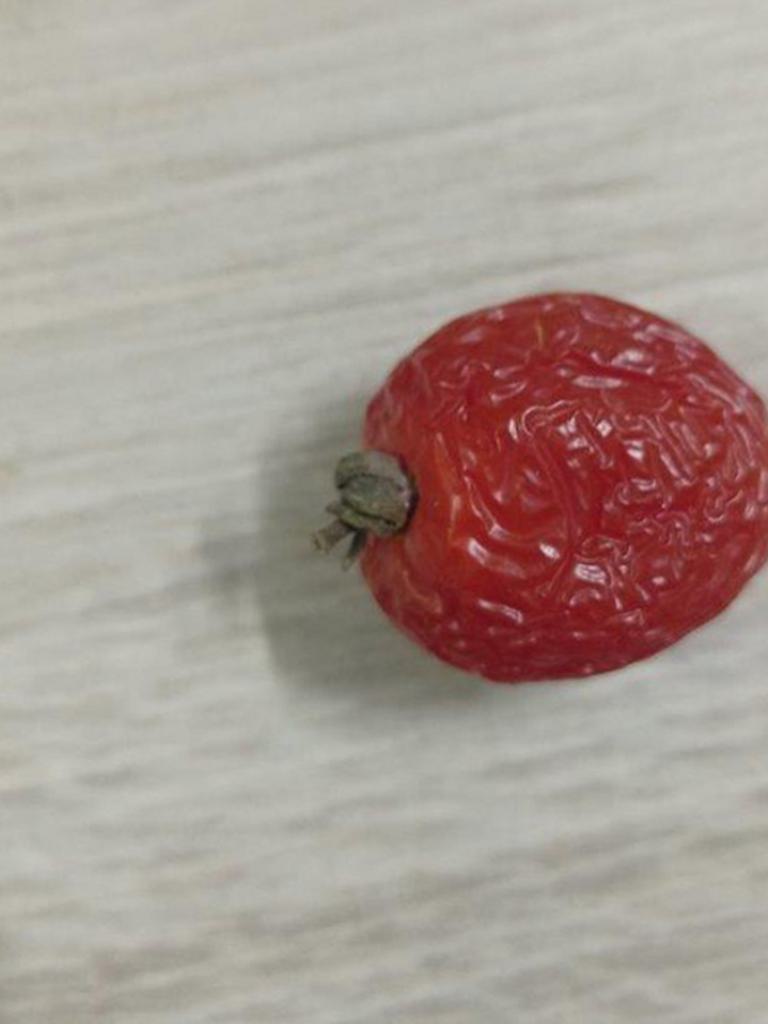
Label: Rotten